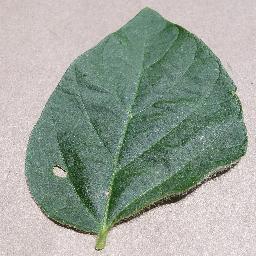
Label: Soybean___healthy